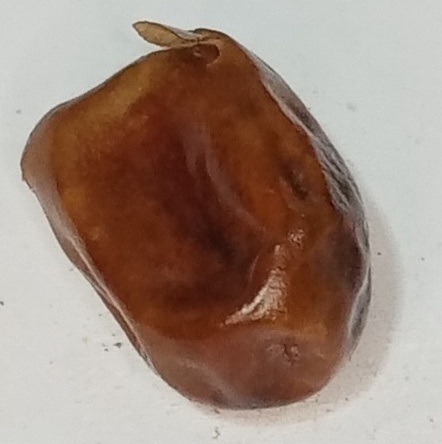
Variety: fasli-toto
Size: medium
Grade: grade-1